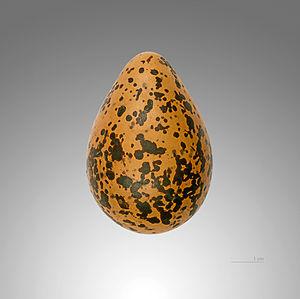
Le Pluvier argenté est une espèce de limicoles migrateurs de taille moyenne appartenant à la famille des Charadriidae.